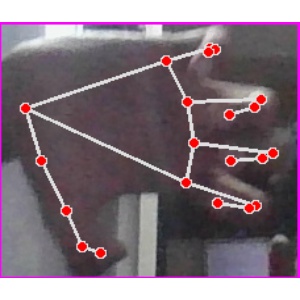
अक्षर: त